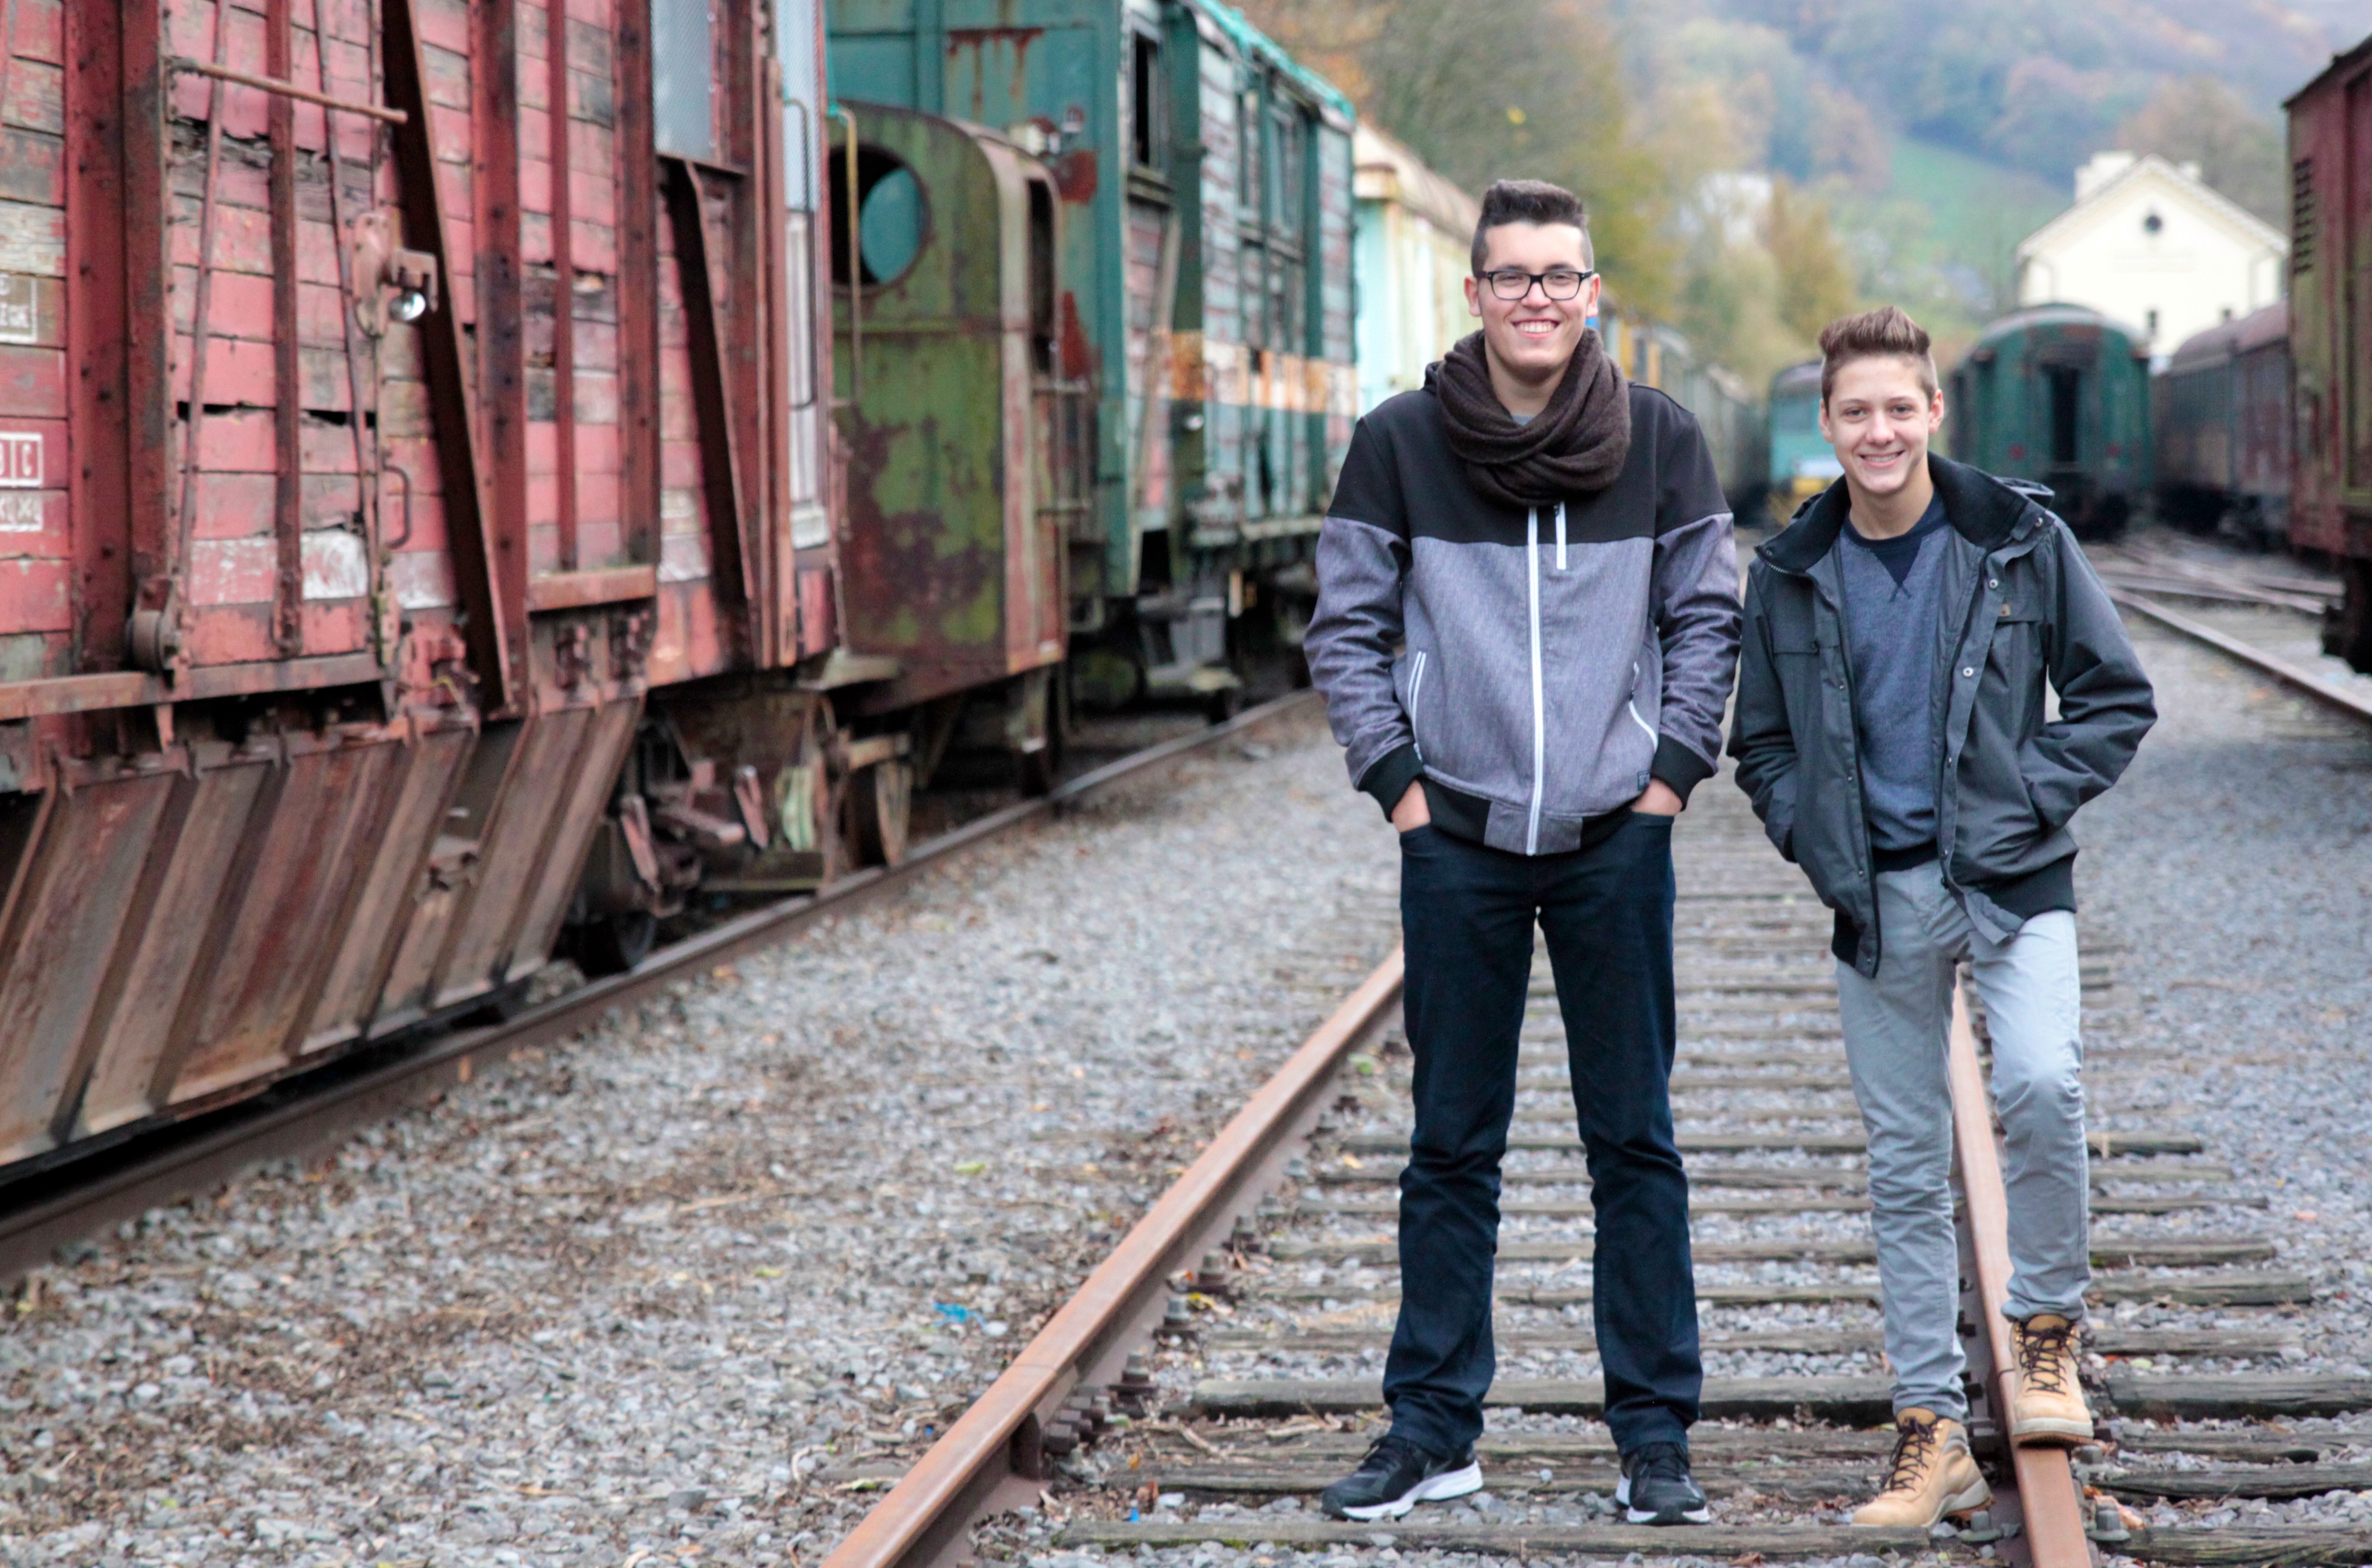
track, railway, wagon, boy, old, train, transport, vehicle, youth, friendship, public transport, locomotive, friends, rusted, trains, wreck, guys, railway station, seemed, railway carriages, old train, gleise, obsolete, retired, young people, turned off, rolling stock, rascals, hoodlums